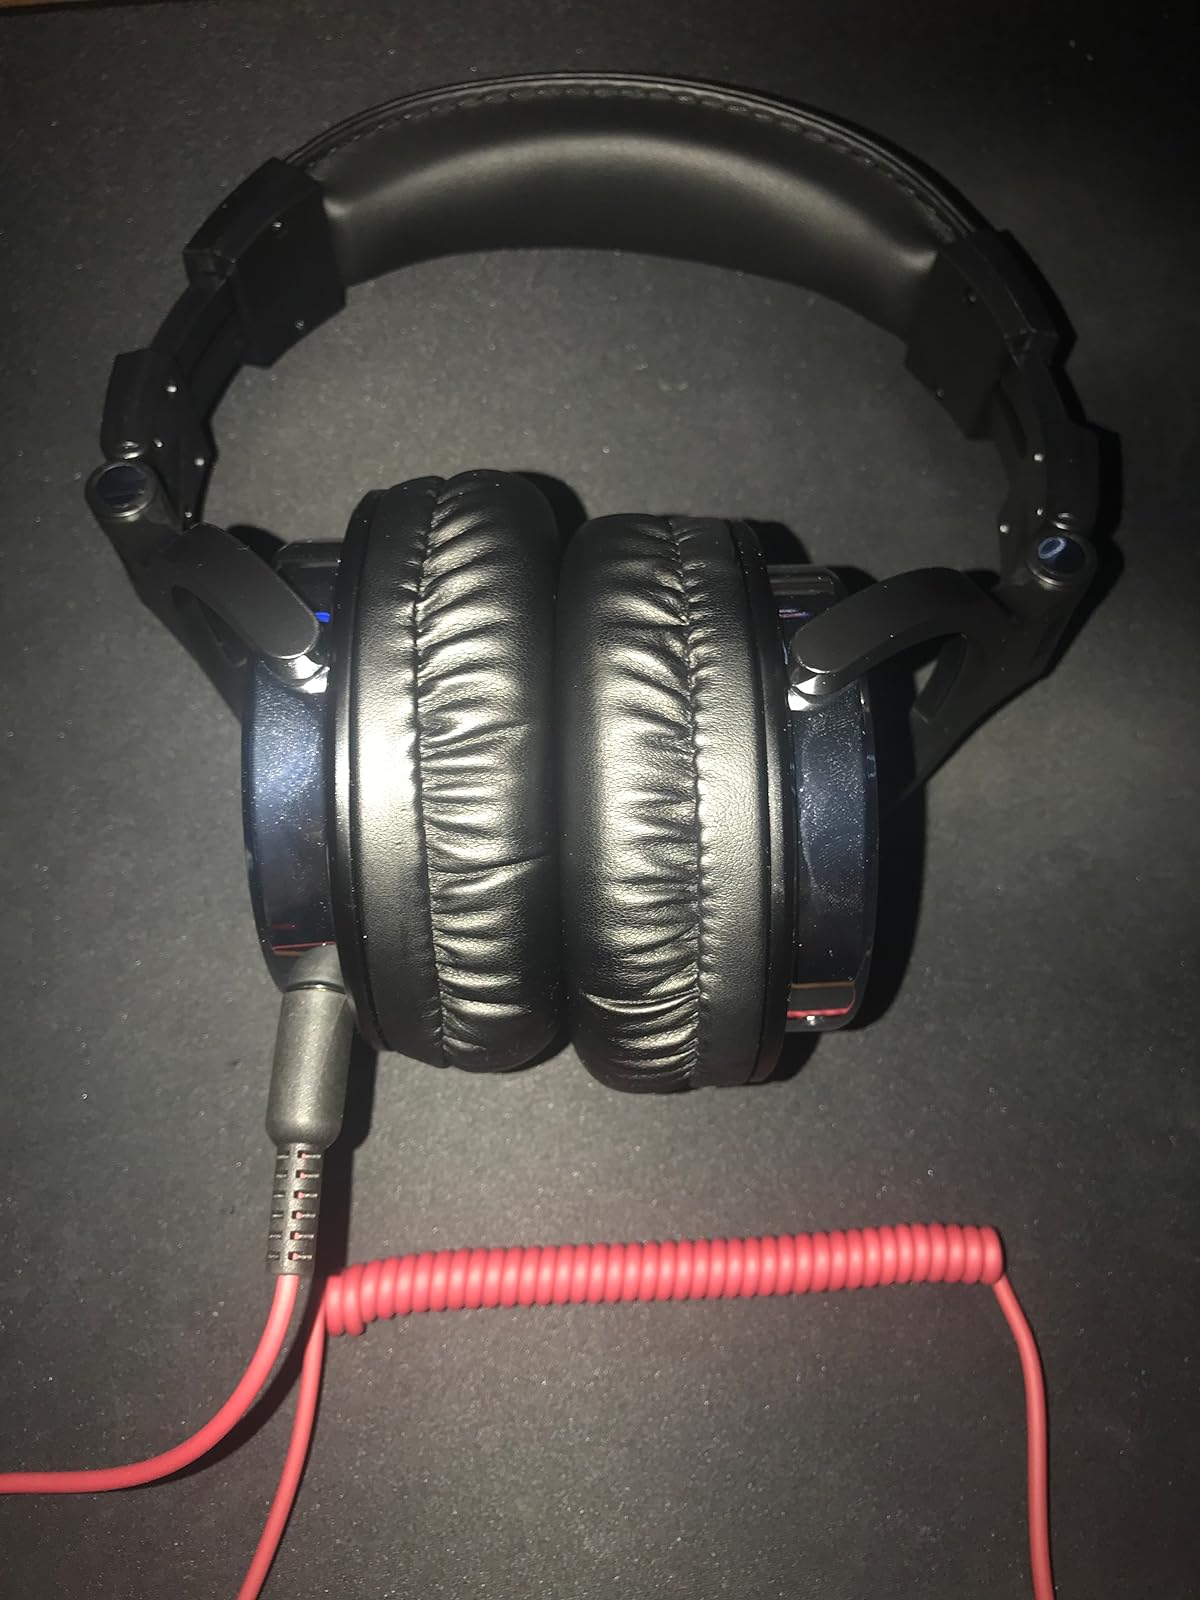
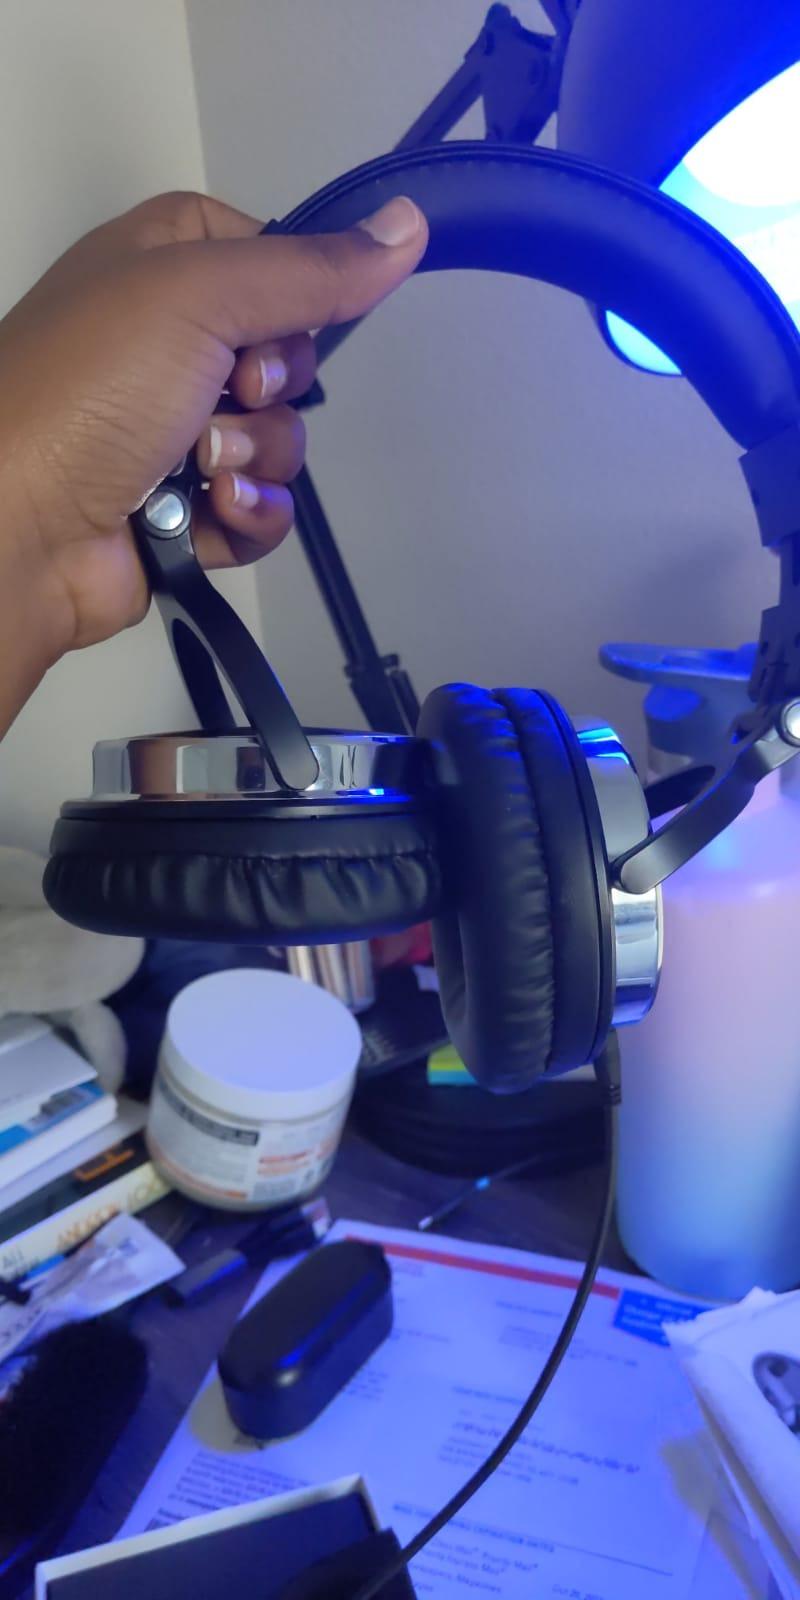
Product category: headphones
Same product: yes